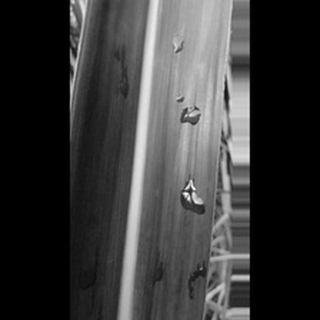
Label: healthy_sugarcane